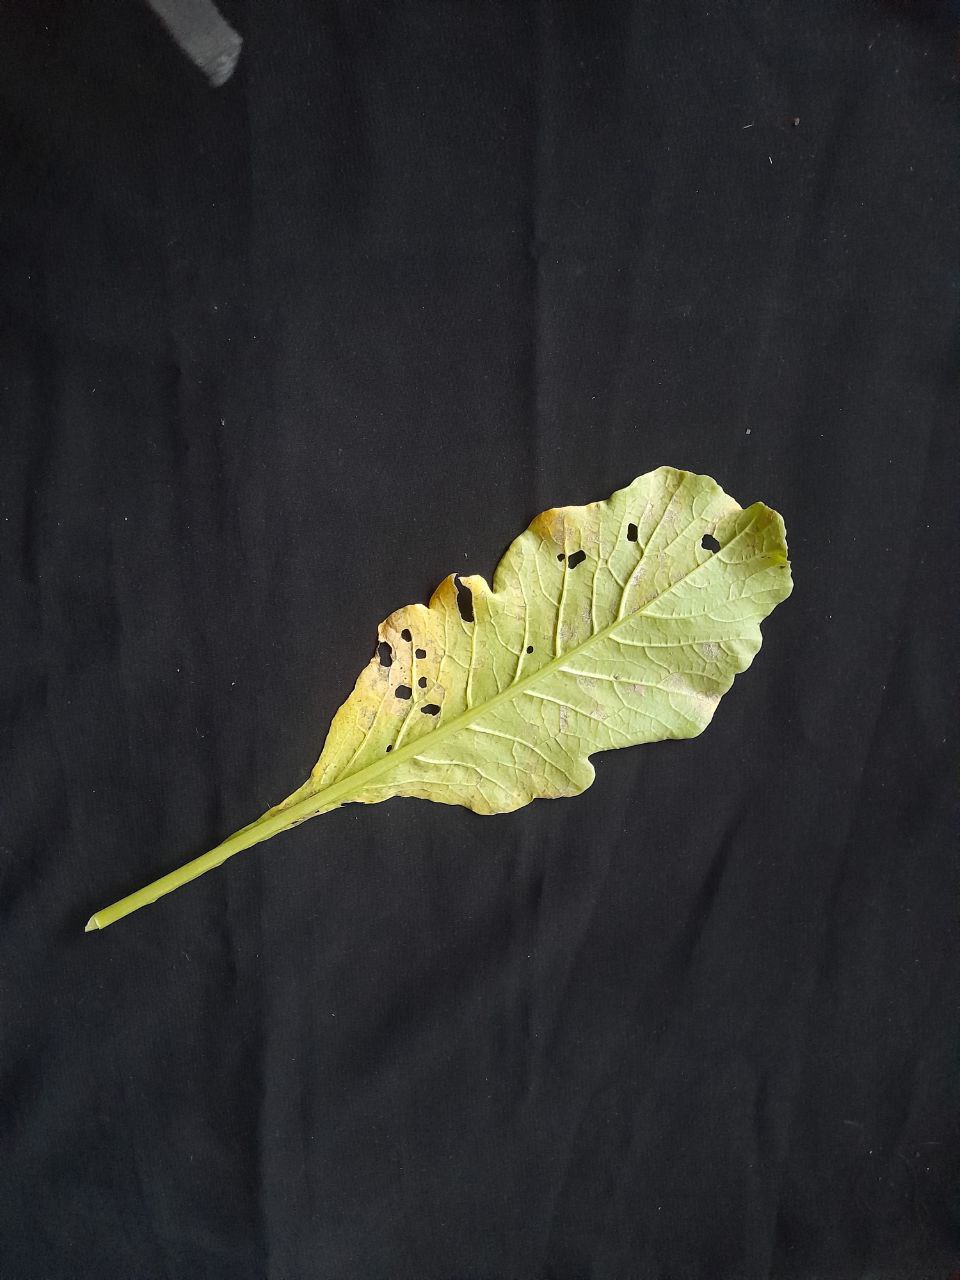
Label: flea beetle